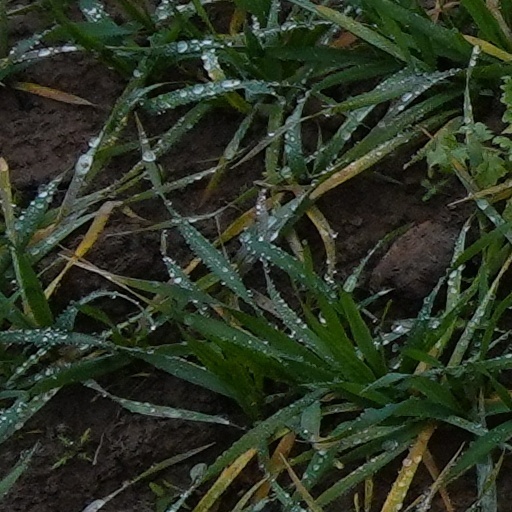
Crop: wheat